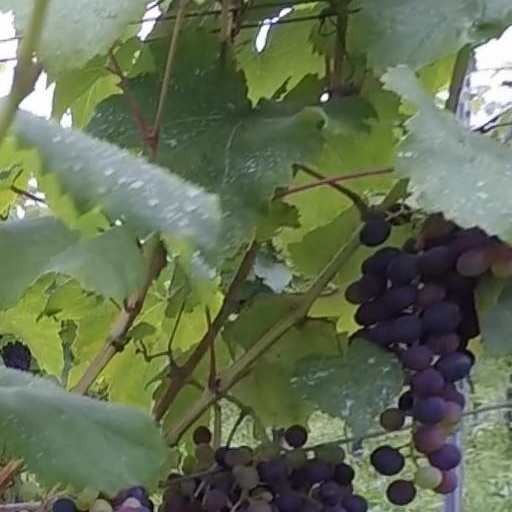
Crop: grape